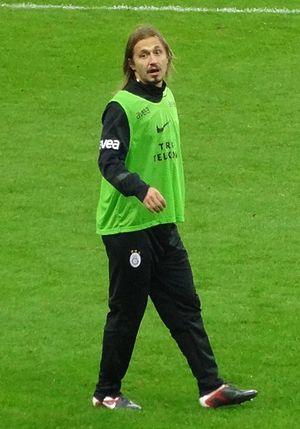
Ayhan Akman est un footballeur turc qui évoluait autrefois au poste de milieu défensif au Galatasaray SK.